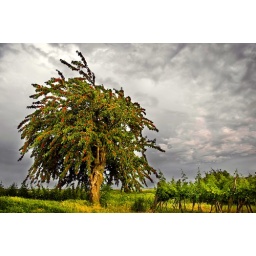
the old cherry tree on the hill by the vineyard